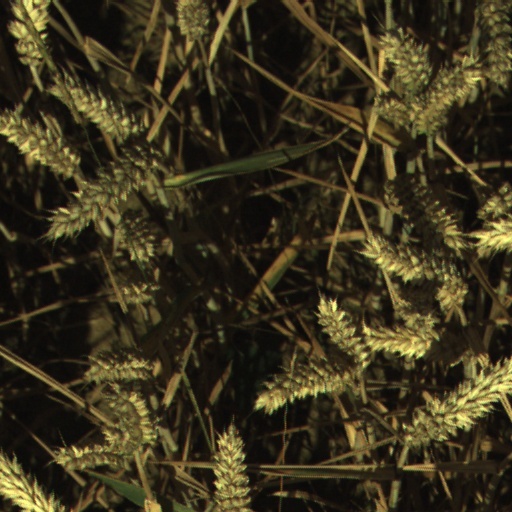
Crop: wheat